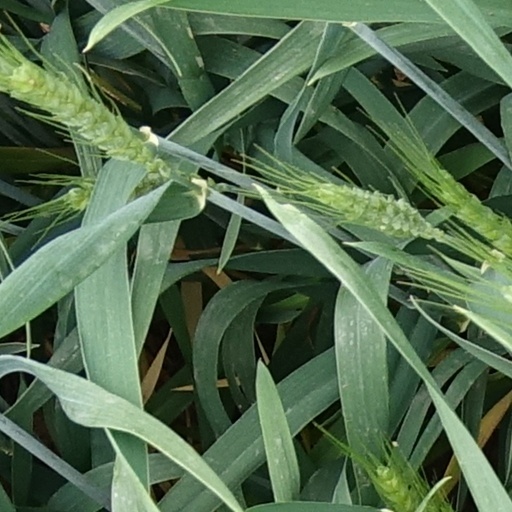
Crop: wheat